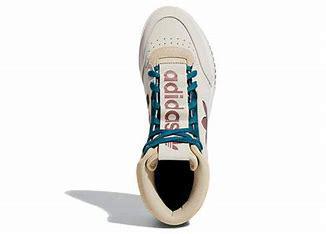
Brand: adidas
Model: Drop Step Skate